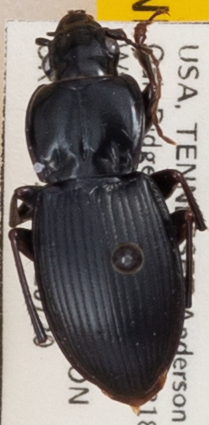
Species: Cyclotrachelus sigillatus
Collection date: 2022-07-20
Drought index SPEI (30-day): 0.842
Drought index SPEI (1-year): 0.256
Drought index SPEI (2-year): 0.114